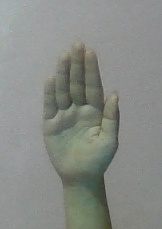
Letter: seen